Mad Detective

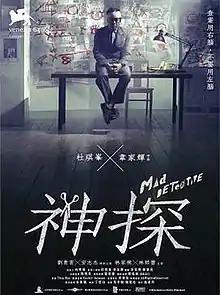
Theatrical release poster

Mad Detective is a 2007 Hong Kong action film produced and directed by Johnnie To and Wai Ka-Fai. "Mad Detective" was first screened at the 64th Venice International Film Festival, and later premiered at the 2007 Toronto International Film Festival, before being released in Hong Kong on 29 November 2007. The film's screenplay won "Best Screenplay" awards at various Asian film ceremonies.